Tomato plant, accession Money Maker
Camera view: vertical (180 deg); turntable rotation: 300 degrees
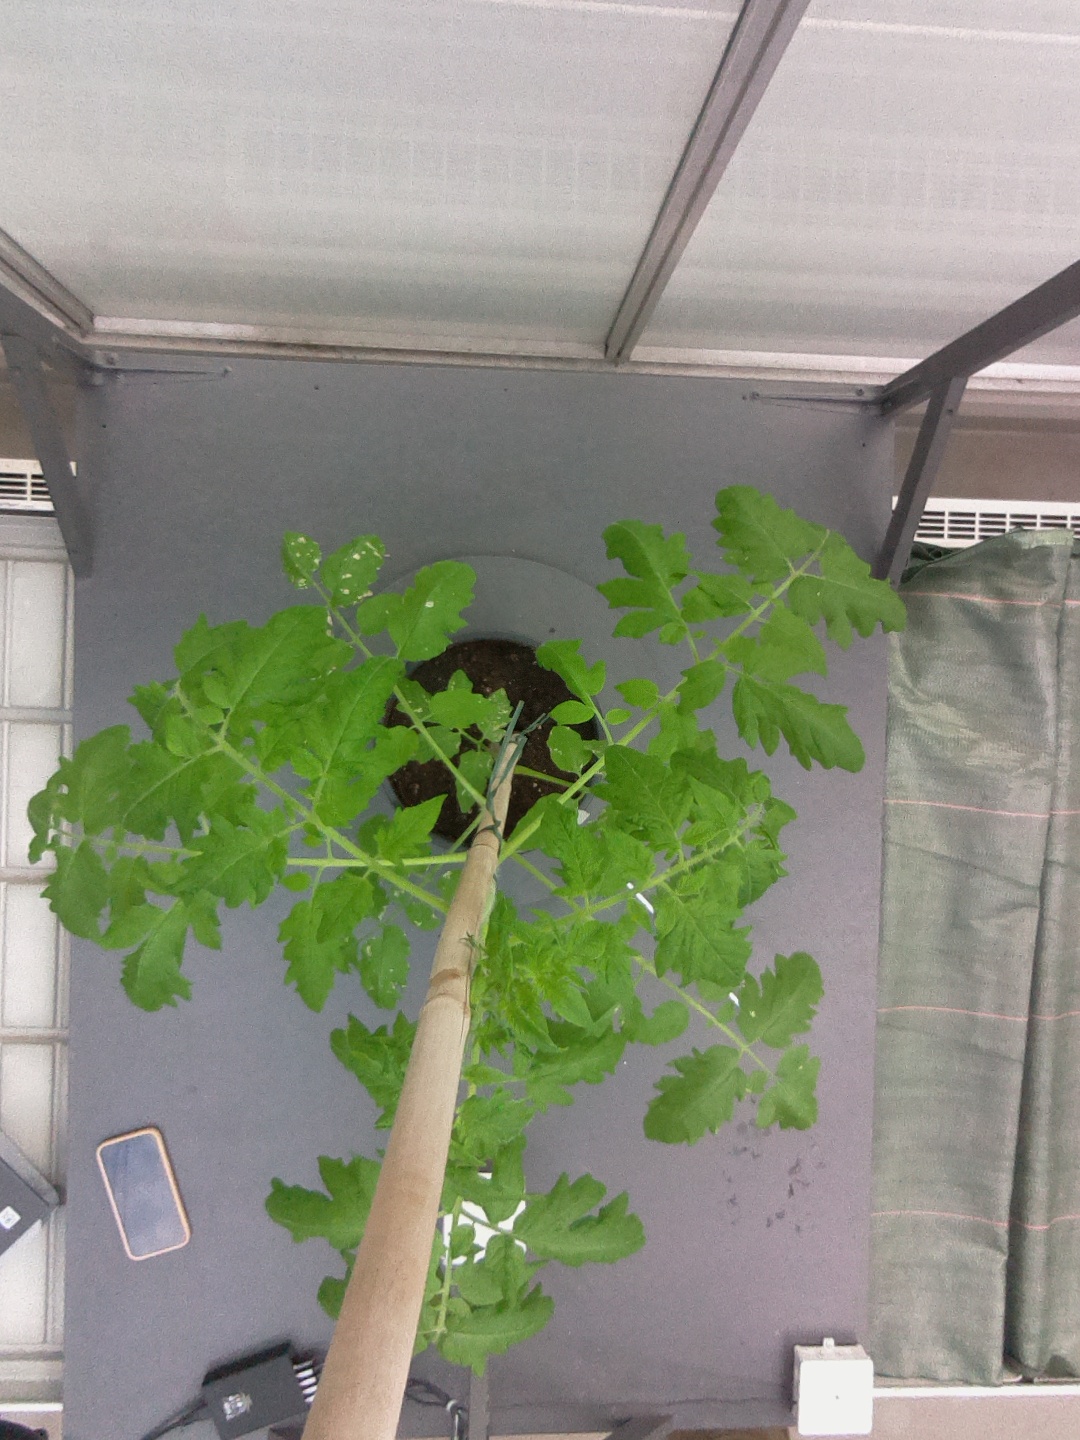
BBCH growth stage 15: 10 of true leaves visible